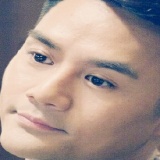
diễn viên Vương Khải